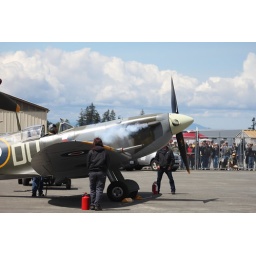
Flying Heritage Collection Fly Day May 22 2010 - Paul Allen's vintage airplane museum, many in flying order